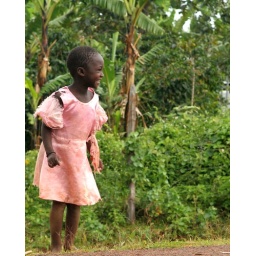
A girl in pink